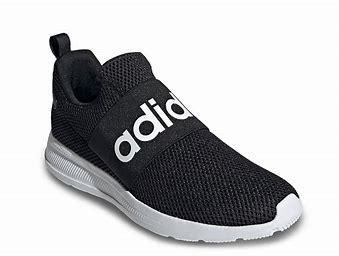
Brand: Adidas
Model: Lite Racer Adapt 4